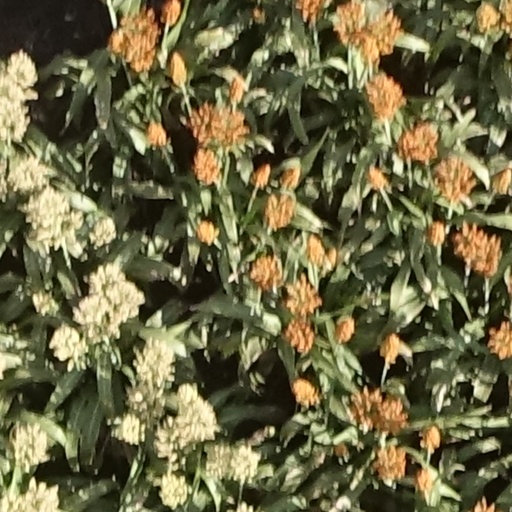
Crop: sorghum